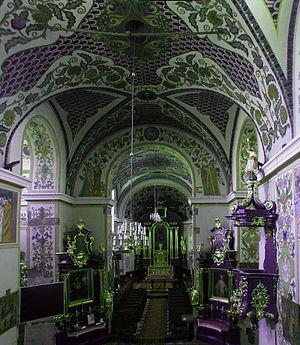
L'abbaye de Szczyrzyc est une abbaye cistercienne d'hommes en activité. Fondée en 1239 par les moines de Jędrzejów, elle est située dans le village du même nom, à une quarantaine de kilomètres au sud-est de Cracovie.